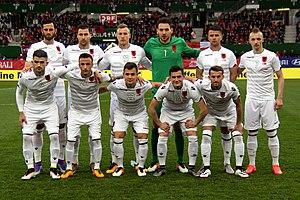
L'équipe d'Albanie de football est la sélection de joueurs albanais représentant leur pays lors des compétitions internationales de football masculin, sous l'égide de la Fédération d'Albanie de football.